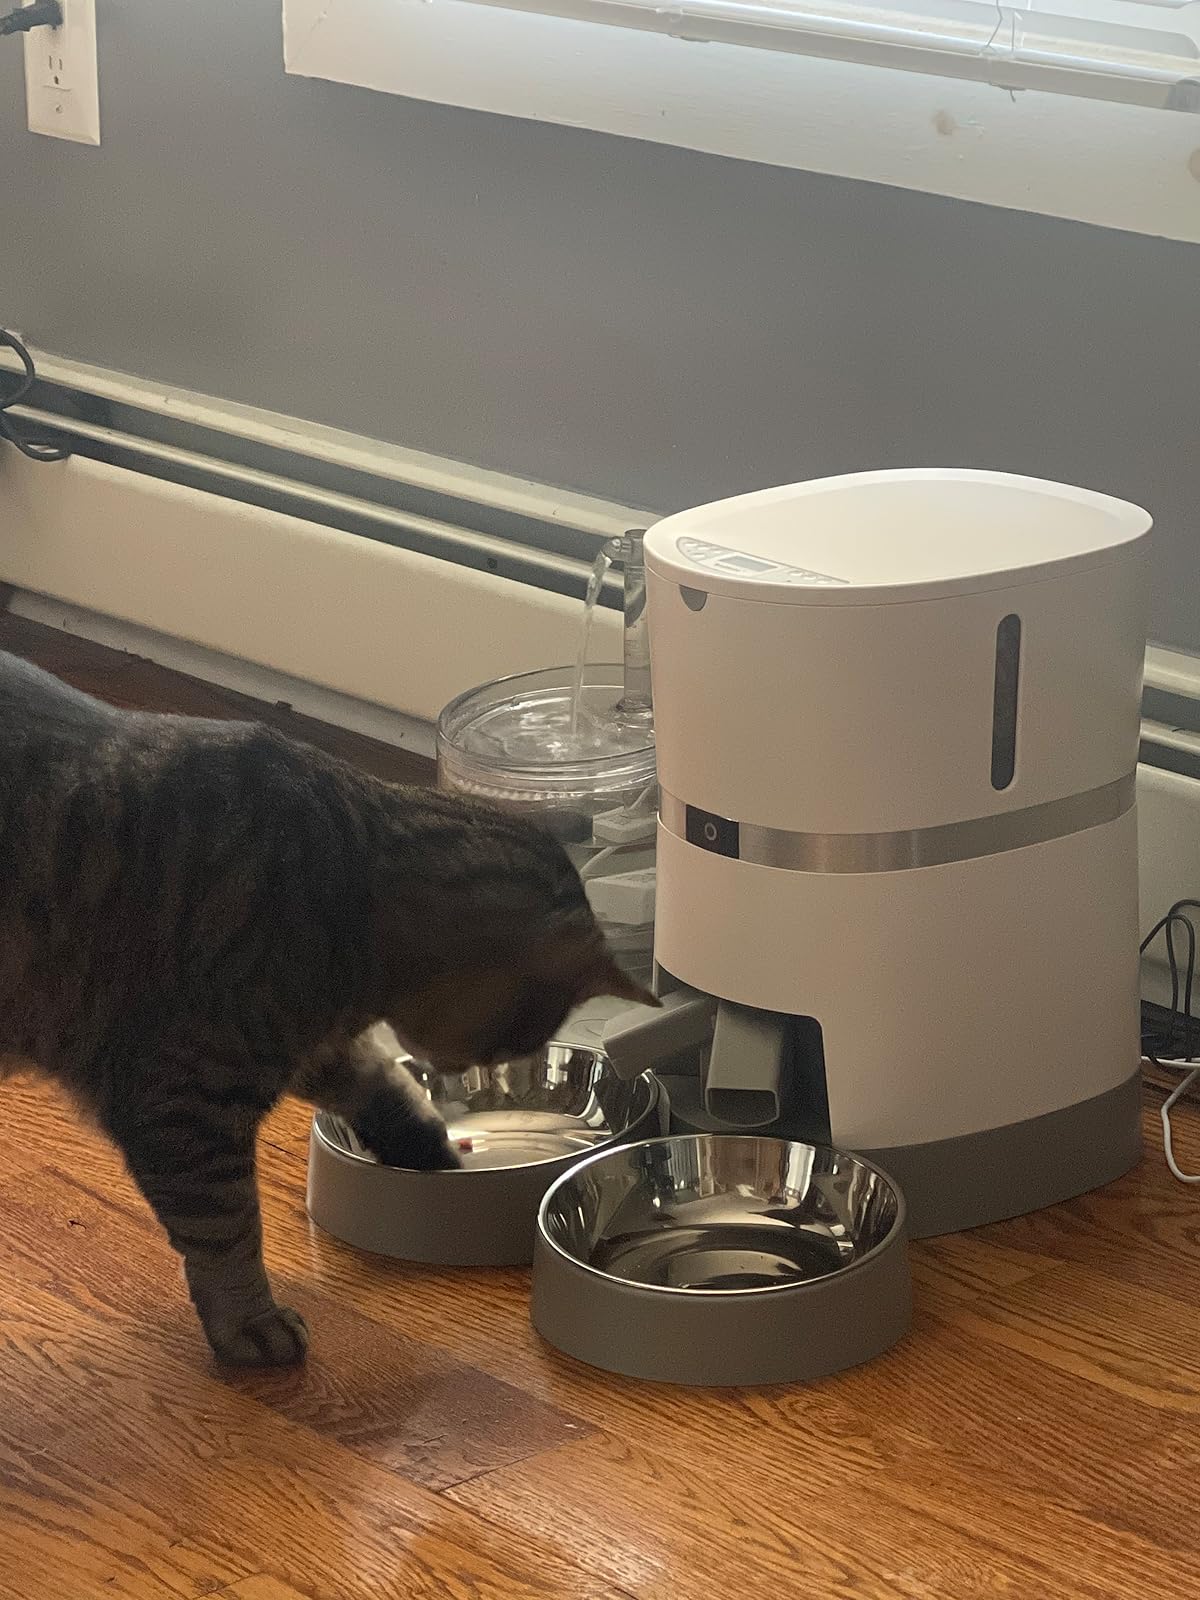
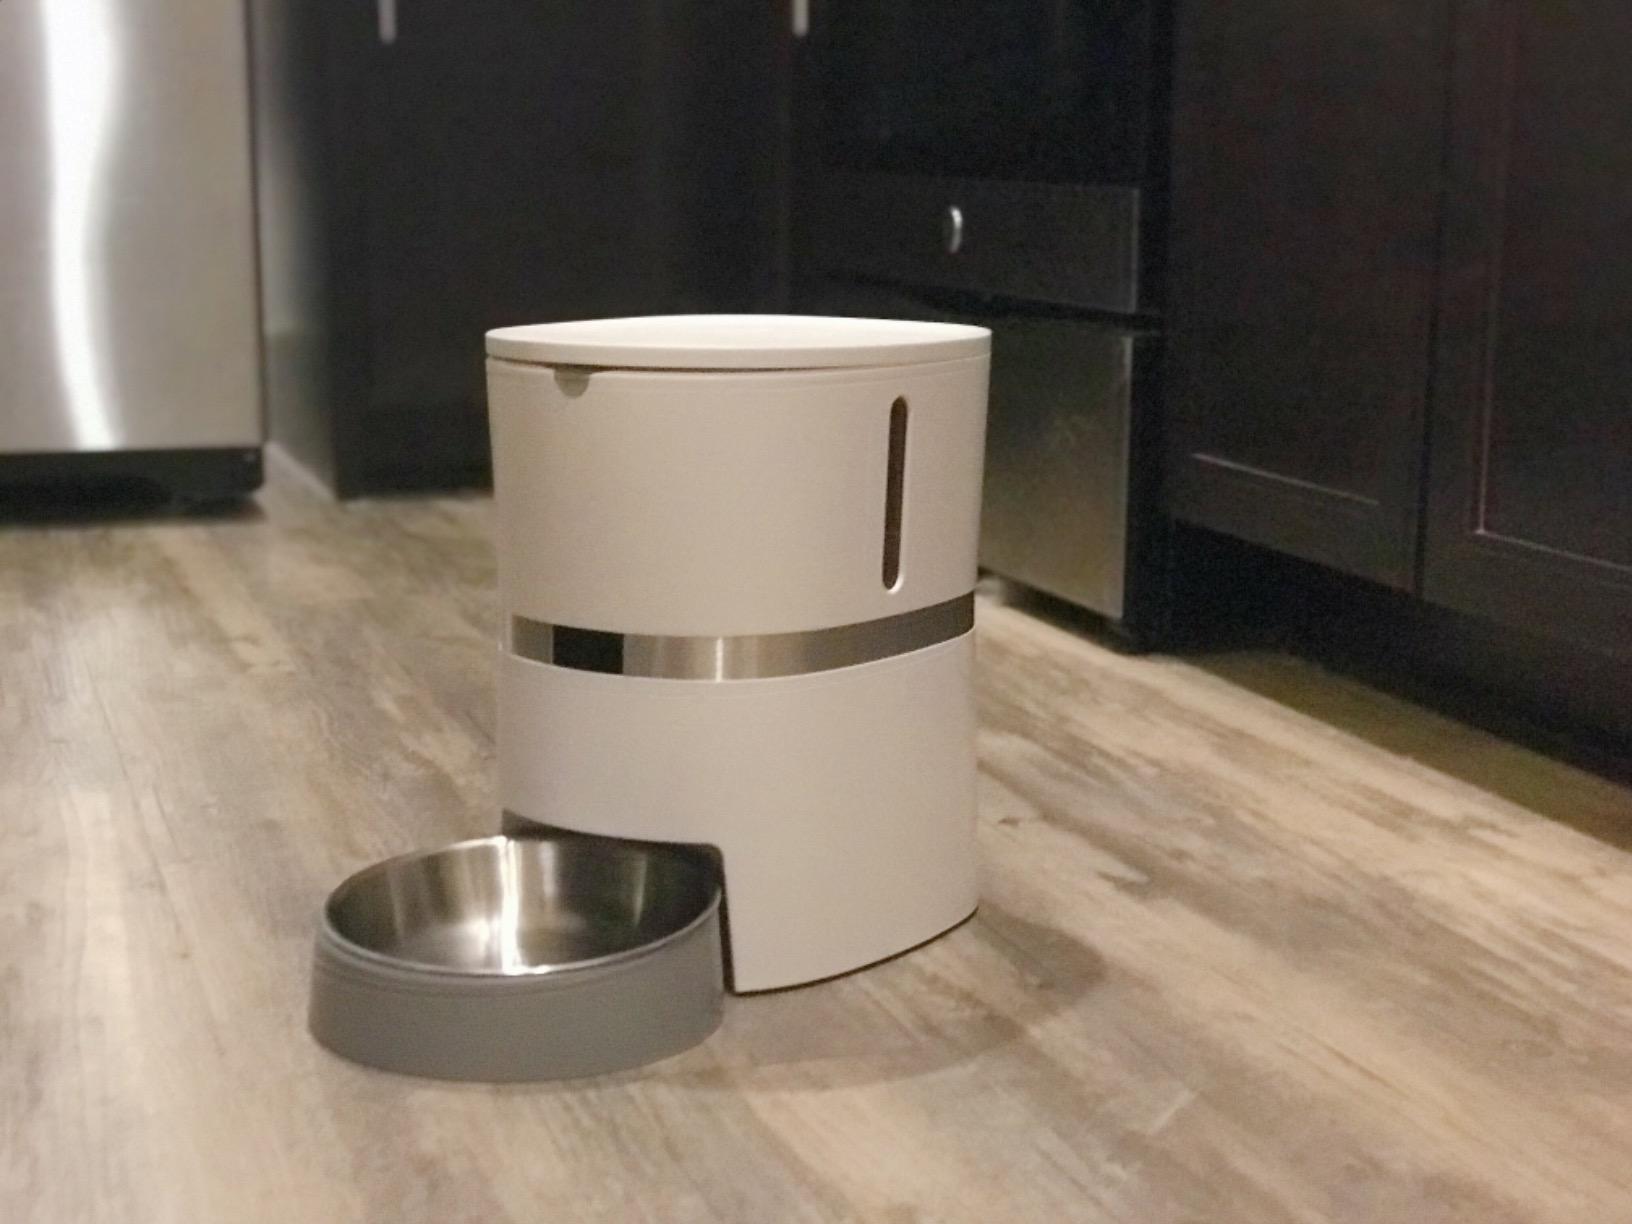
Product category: items_feeder
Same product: no